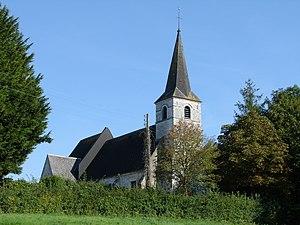
Église de Cavron-Saint-Martin
Cavron-Saint-Martin est une commune française située dans le département du Pas-de-Calais en région Hauts-de-France.